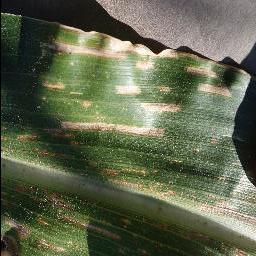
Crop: corn
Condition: (maize)_cercospora_spot_gray_spot